Statistical Yearbook of Switzerland

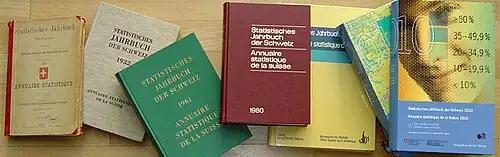
Statistical Yearbooks of Switzerland

But not all editions of the Yearbook were modern in the sense described above: for several decades, volumes consisting purely of tables were published; text and graphs were dispensed with, not least for cost considerations. It was only for the 96th edition in 1989 that clear steps were outlined to make the Yearbook more easily comprehensible and user-friendly again. As Federal Councillor Cotti put it in the foreword, the new design aimed "to bring statistics closer to the citizen". In 2001, the Statistical Yearbook was redesigned again: the current edition is a 900-page four-colour volume with an integrated CD-ROM which includes not only data, but (since 2003), an interactive atlas as well.